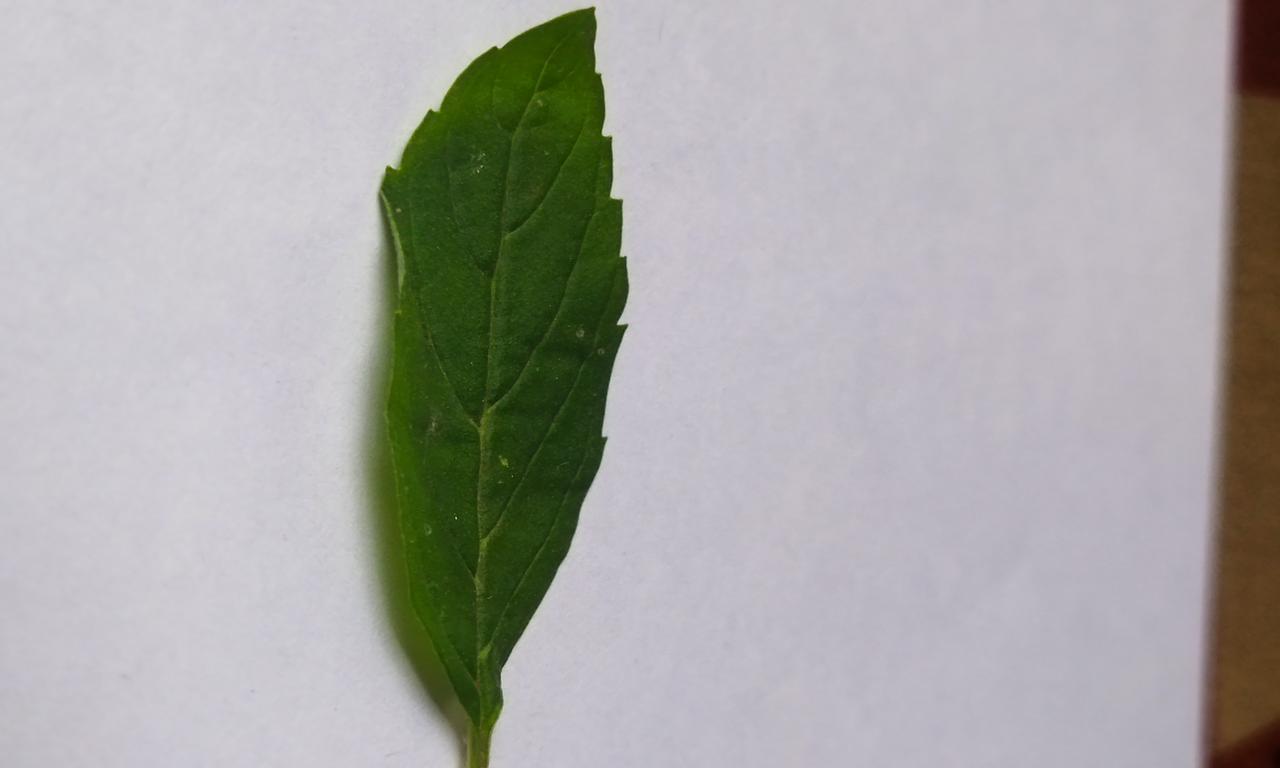
Label: Fresh